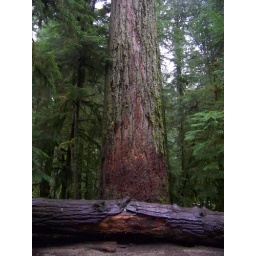
This is the base of the tallest tree in the forest.